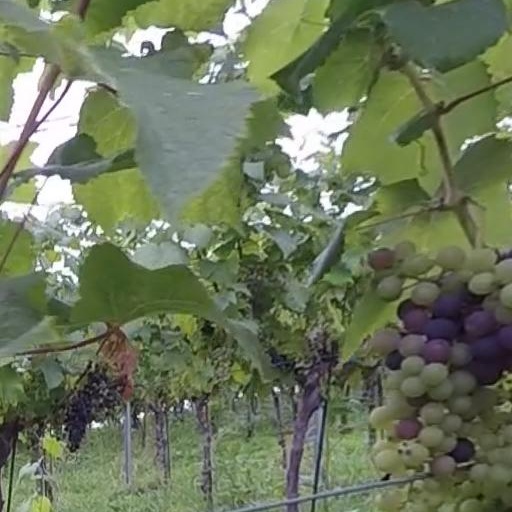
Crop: grape